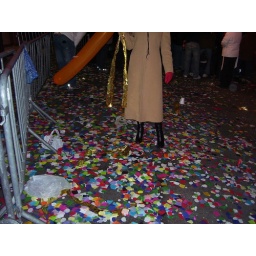
confetti in the street after the ball dropped